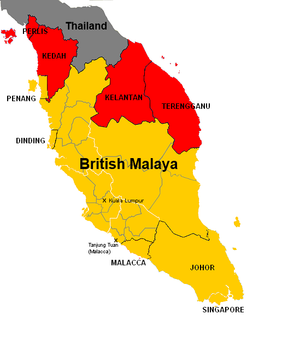
L’occupation japonaise de la Malaisie se déroule de 1941 à 1945 lors de la Seconde Guerre mondiale. La Malaisie est envahie par les troupes impériales japonaises le 8 décembre 1941 et malgré une lutte acharnée, les troupes britanniques sont contraintes au retrait vers Singapour le 31 janvier 1942. Cette dernière chute le 15 février, laissant la péninsule malaise aux mains des Japonais jusqu'en 1945.